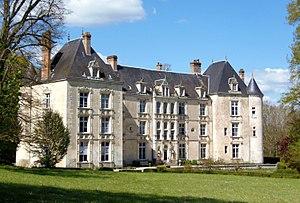
Condeau (Normandie, France). Le château de Villeray.
Cet article recense les monuments historiques de l'arrondissement de Mortagne-au-Perche, dans l'Orne, en France.
Condeau est une ancienne commune française, située dans le département de l'Orne en région Normandie, devenue le 1ᵉʳ janvier 2016 une commune déléguée au sein de la commune nouvelle de Sablons sur Huisne.